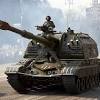
Label: Self Propelled Artillery